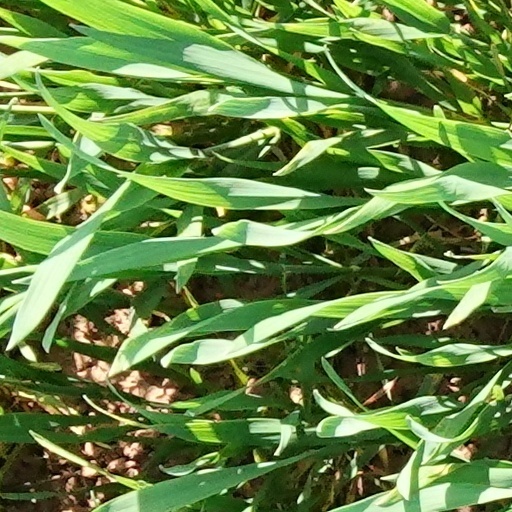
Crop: wheat